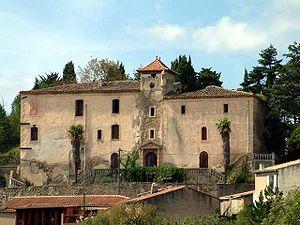
François, Bérenger Saunière, souvent appelé abbé Saunière, est un prêtre catholique français, né le 11 avril 1852 à Montazels, village situé dans le département de l'Aude, et mort le 22 janvier 1917 à Rennes-le-Château, village situé dans ce même département.
Montazels est une commune française, située dans le département de l'Aude en région Occitanie.